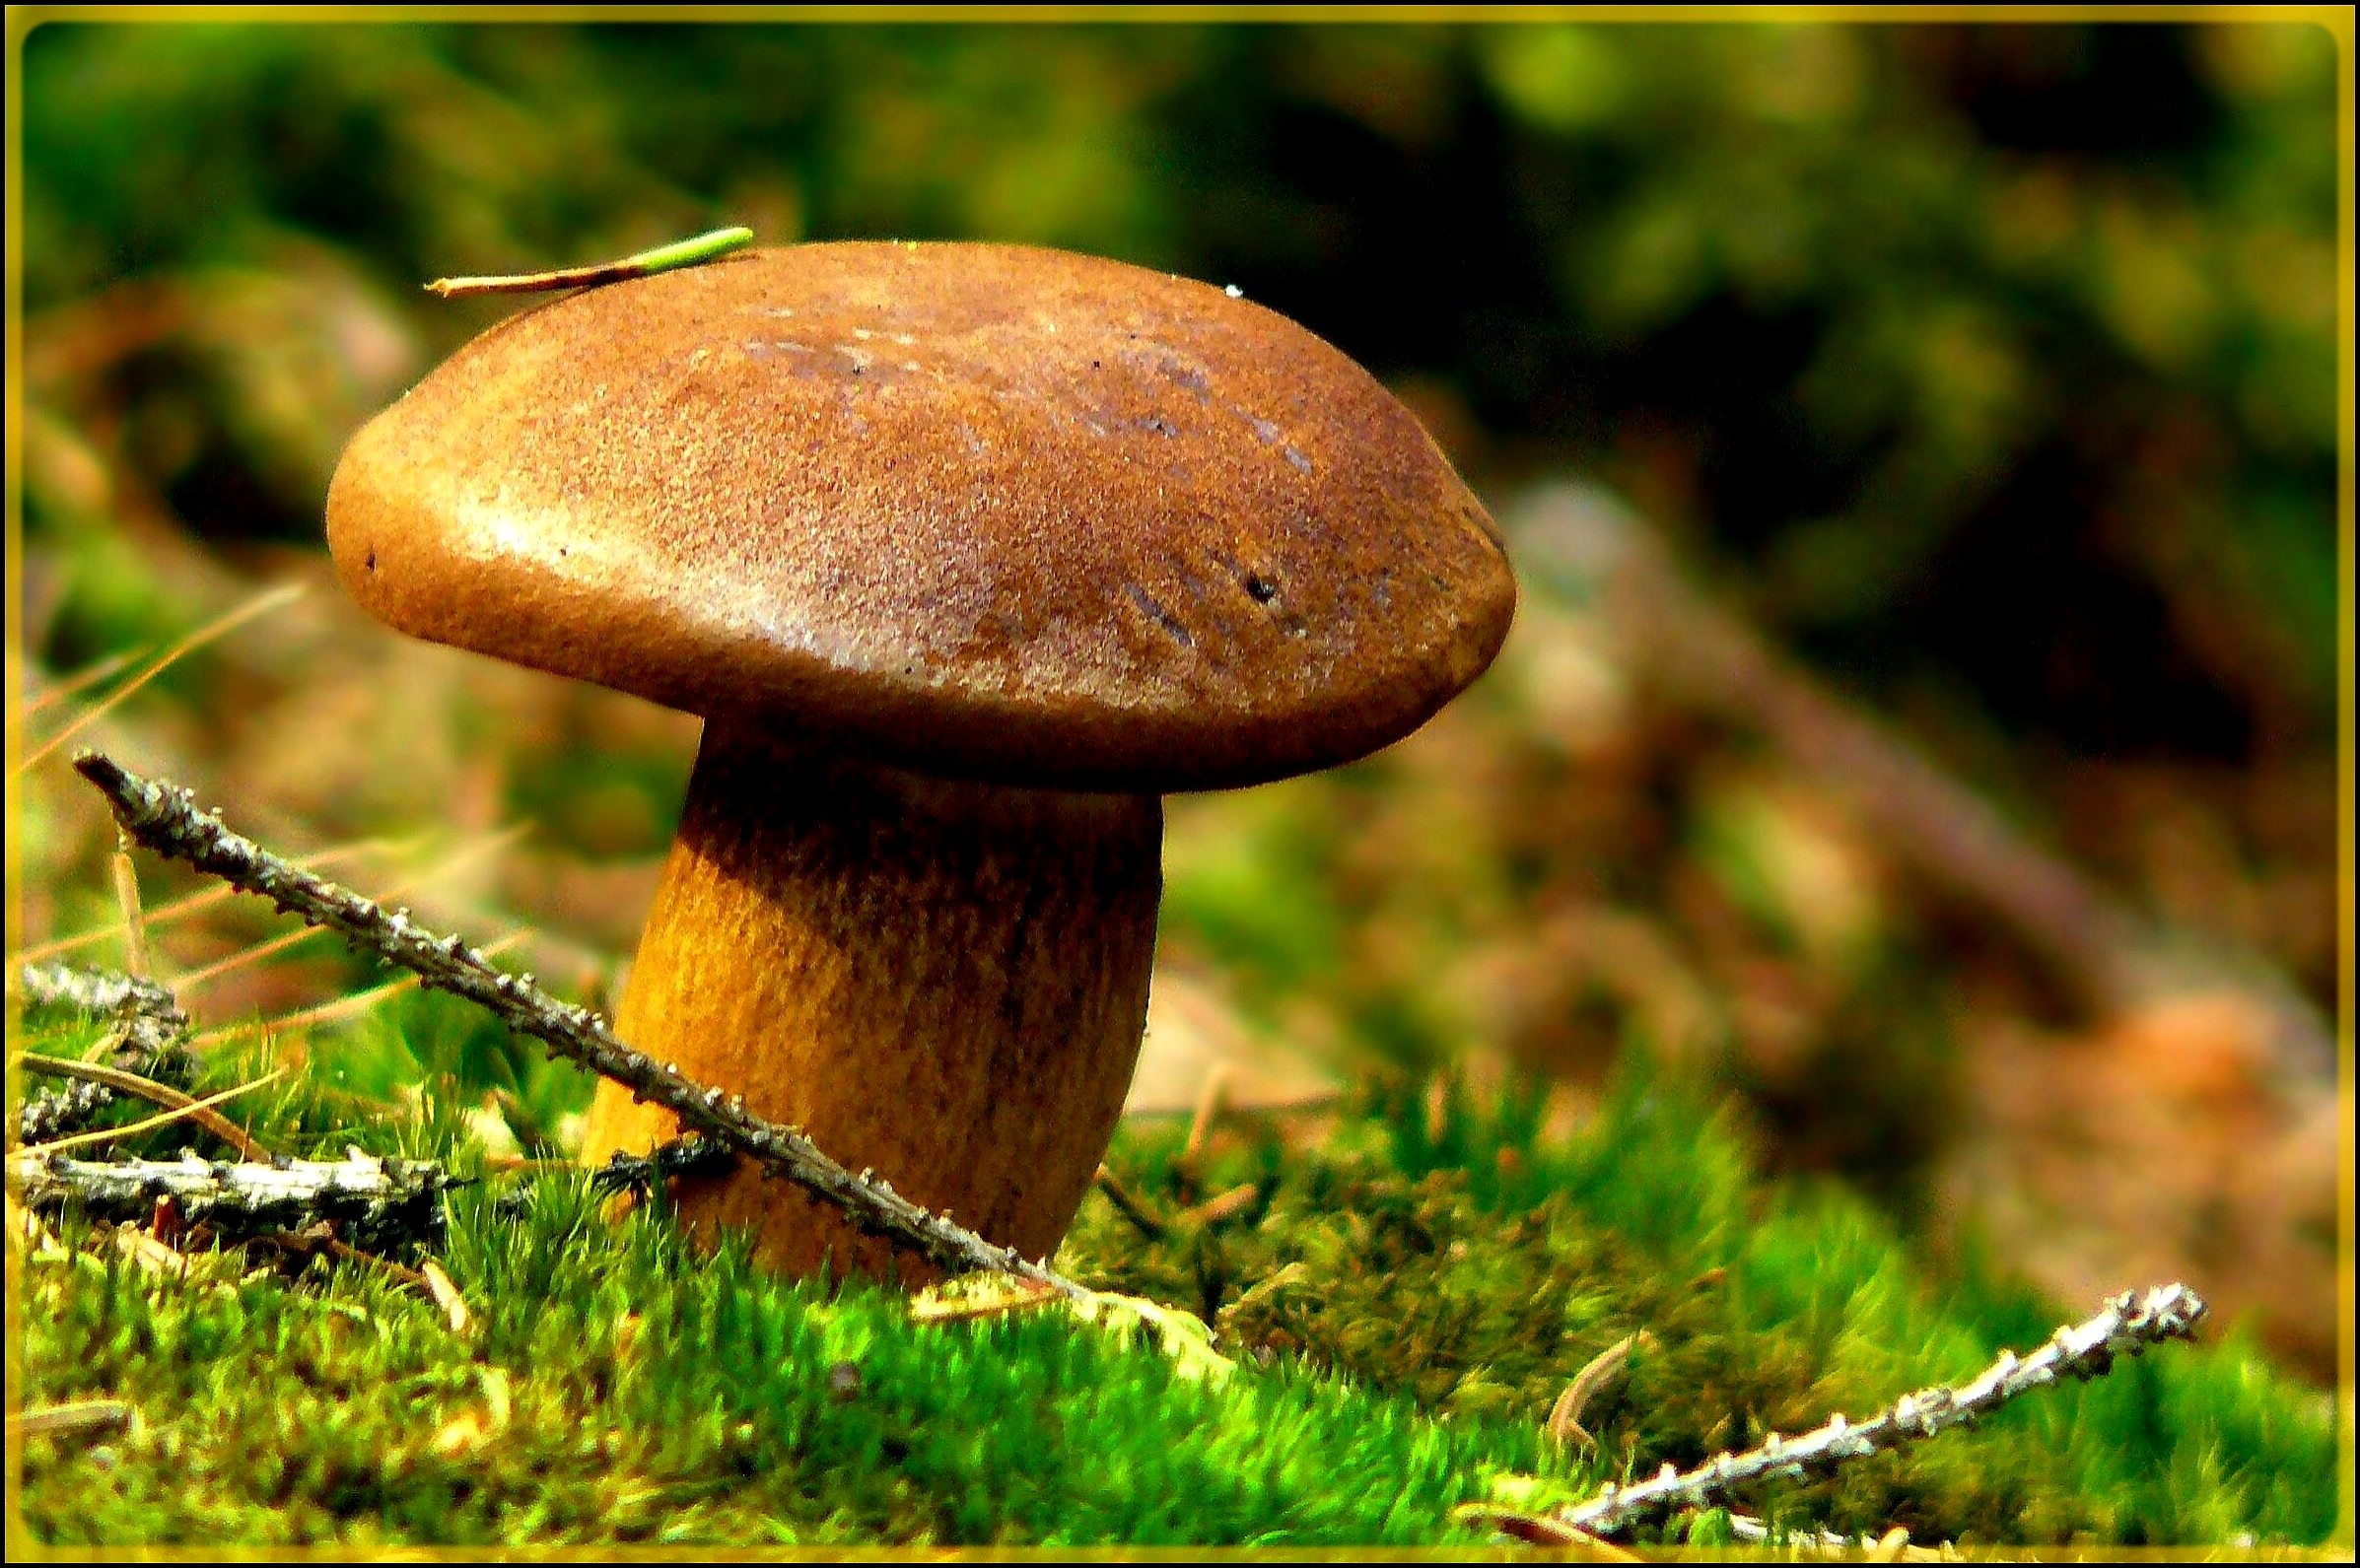
nature, forest, grass, gathering, plant, moss, food, green, autumn, soil, botany, mushroom, lighting, flora, fauna, autumn mood, aesthetic, forest floor, fungus, seasons, woodland, october, bolete, edible, macro photography, pine needles, delicacy, forest plant, medicinal mushroom, penny bun, chestnut mushroom